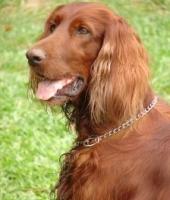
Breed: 207-n000011-Irish_setter